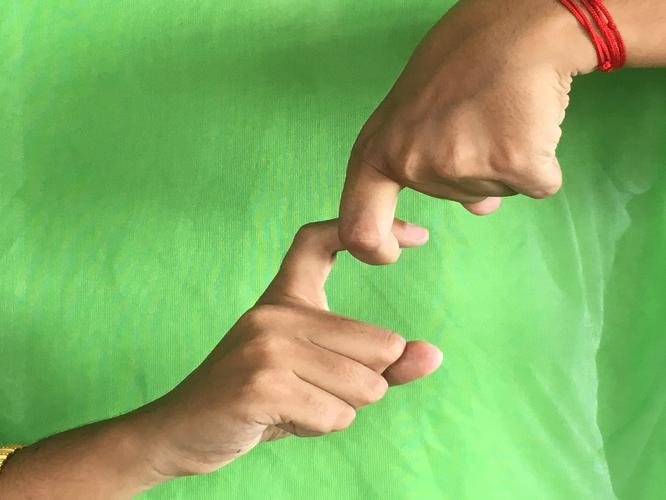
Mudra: Pasha
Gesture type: double_hand